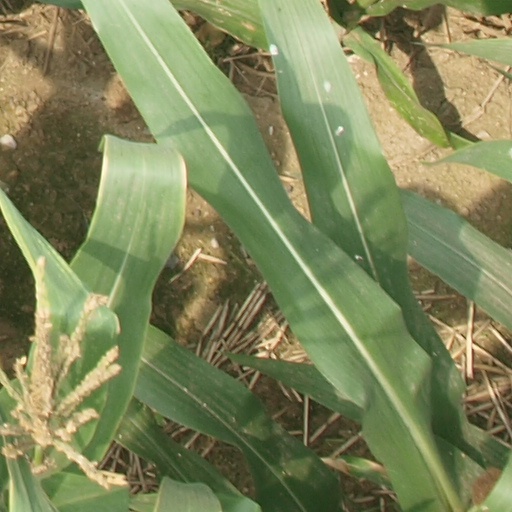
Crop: maize; corn